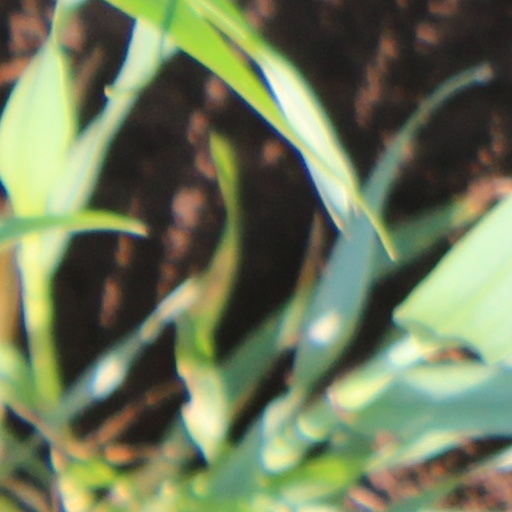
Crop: wheat